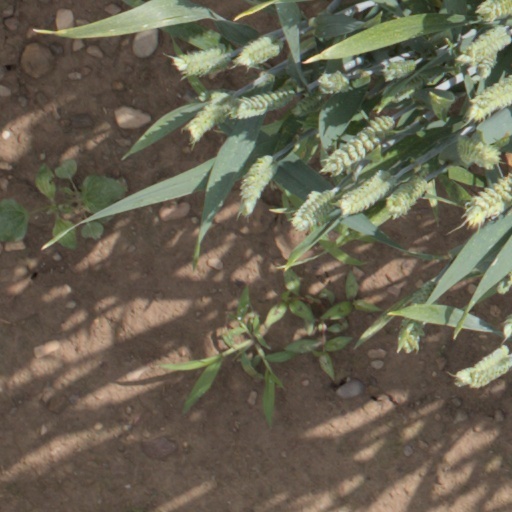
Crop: wheat